His Majesty's Theatre, London

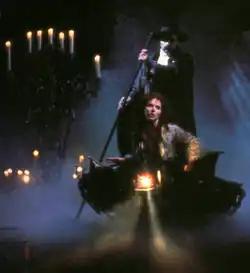
The "boat scene" in "The Phantom of the Opera" employing Victorian stage machinery

The current theatre opened on 28 April 1897. Tree built the theatre with profits from his tremendous success at the Haymarket Theatre, and he owned, managed and lived in the theatre from its construction until his death in 1917. For his personal use, he had a banqueting hall and living room installed in the massive, central, square French-style dome.